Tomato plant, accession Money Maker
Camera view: vertical (180 deg); turntable rotation: 330 degrees
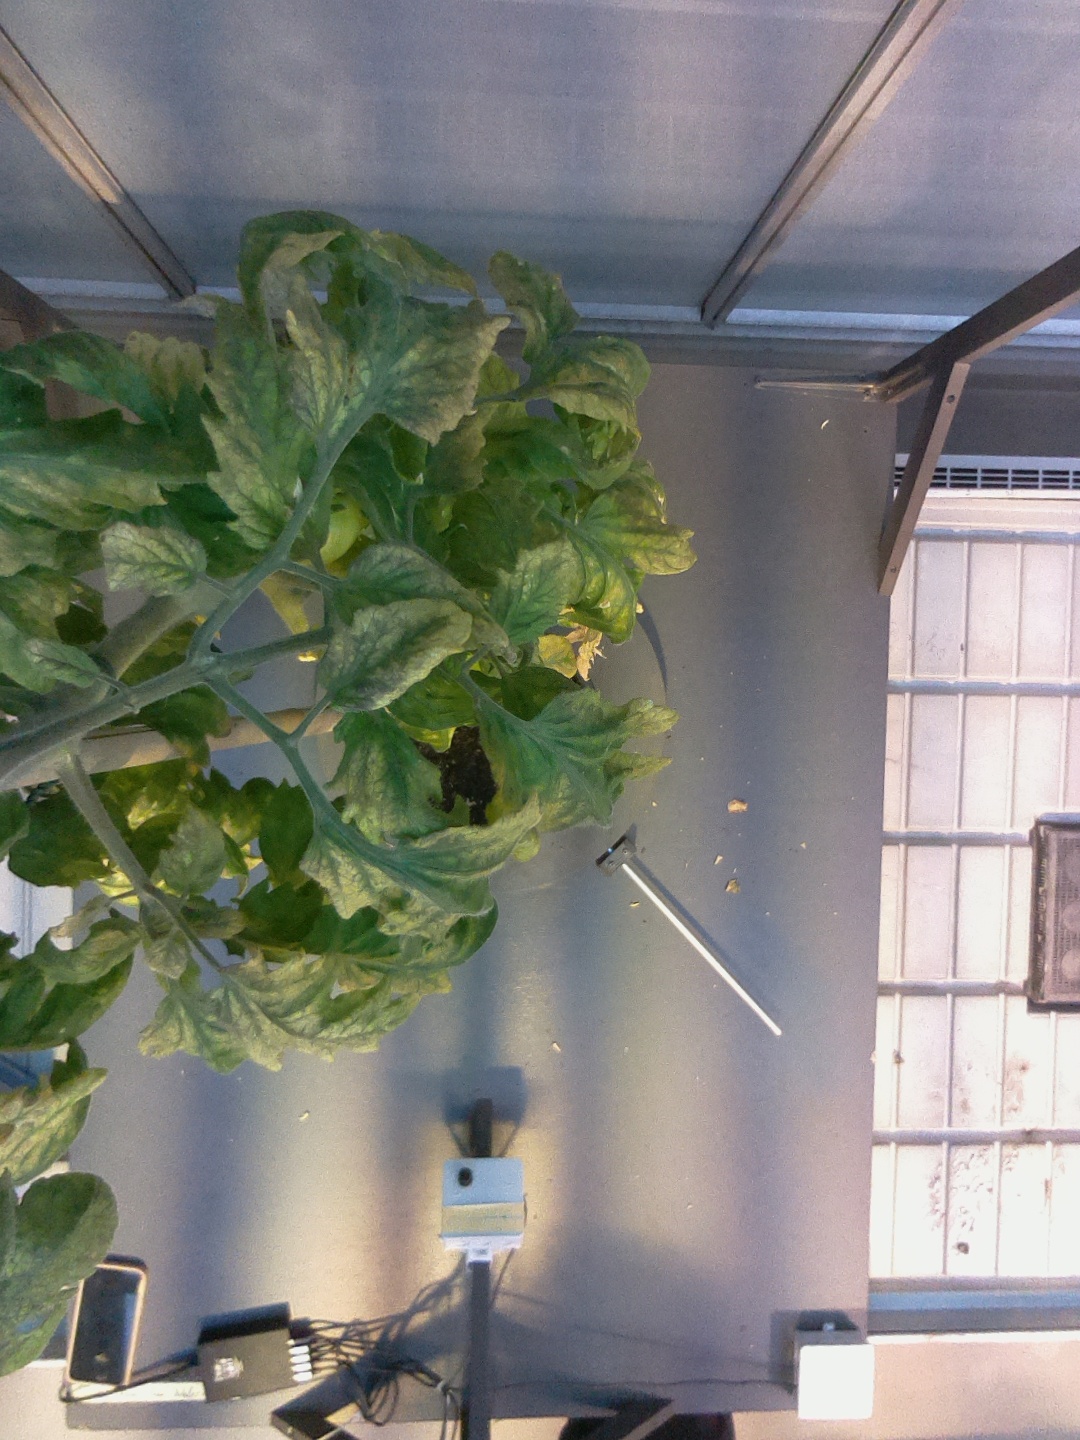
BBCH growth stage 80: fruits start showing typical ripe color (orange -> red)